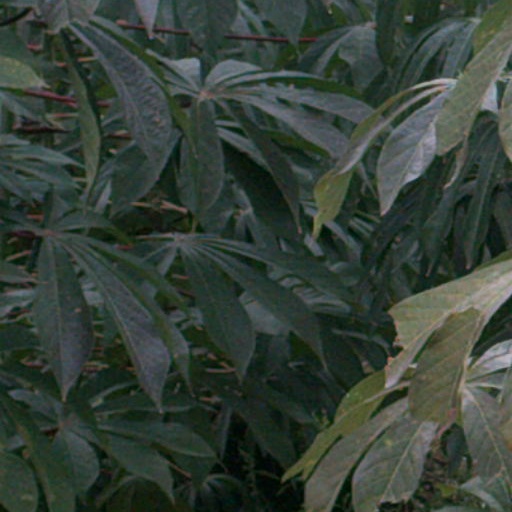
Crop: cassava